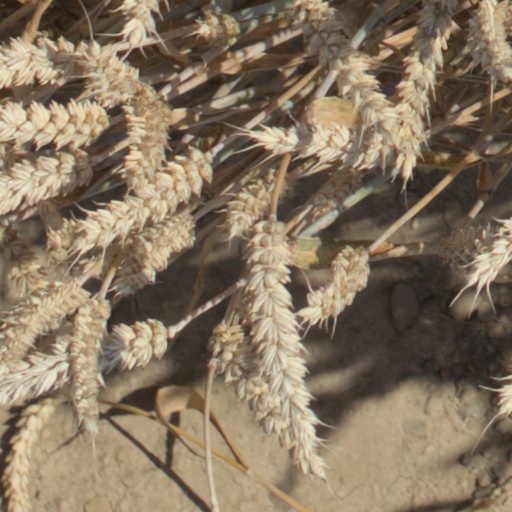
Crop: wheat